Bell Satellite TV

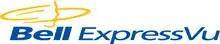
Bell Satellite TV's former logo as Bell ExpressVu

The ExpressVu name was retired in August 2008 along with the Today Just Got Better advertising campaign. Bell's television services as a whole are now simply called Bell TV. When disambiguation is required, the satellite service is called Bell Satellite TV.